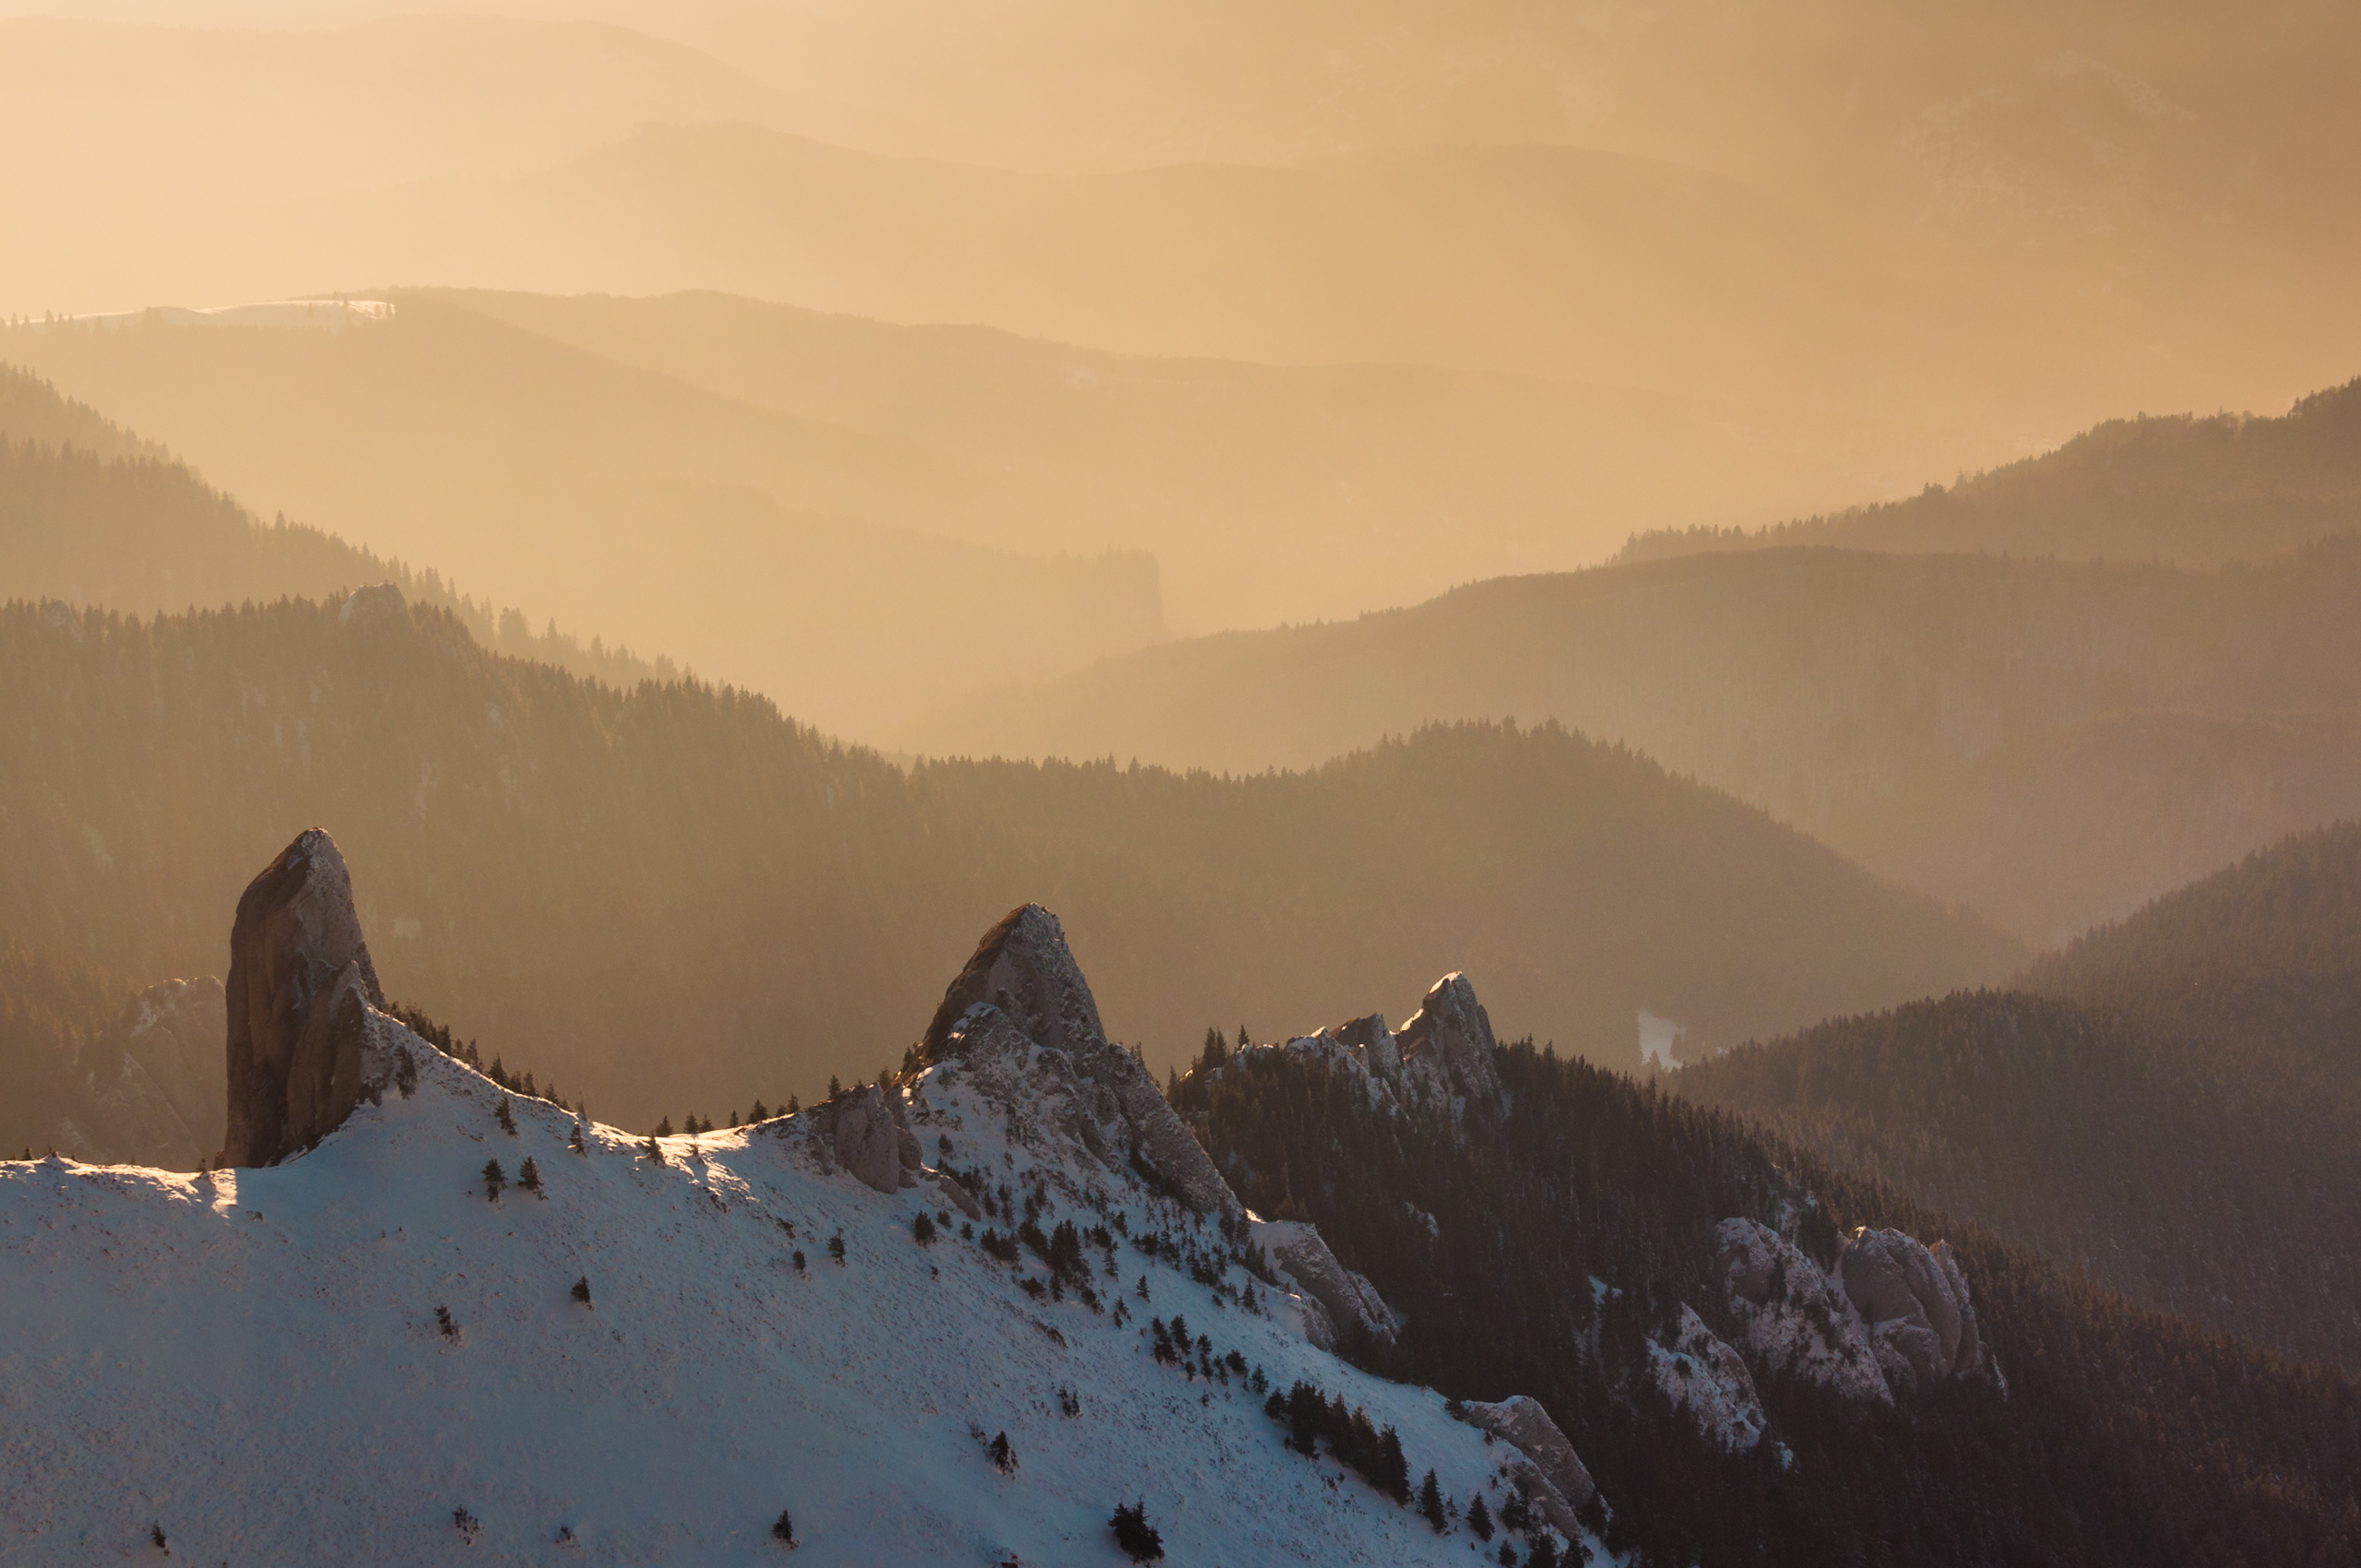
landscape, nature, wilderness, mountain, snow, winter, cloud, sunrise, sunset, mist, sunlight, morning, hill, dawn, valley, mountain range, dusk, evening, weather, haze, highland, season, ridge, summit, alps, plateau, landform, geographical feature, atmospheric phenomenon, mountainous landforms